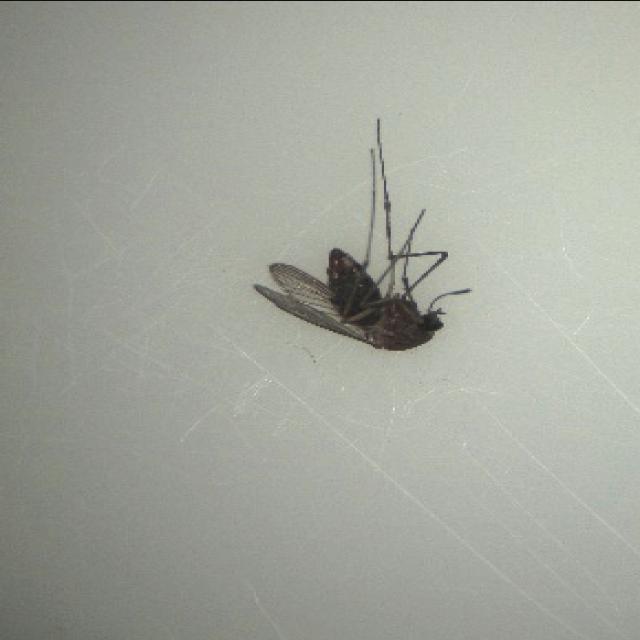
Species: culex_tritaeniorhynchus